Etruscan amphora showing Troilos

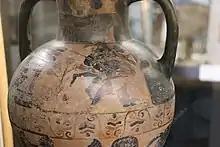
Detail of Achilles carrying Troilos

The amphora is now on permanent display at the Ure Museum. It is one of the more prominent items in the museum's large collection, and is a popular attraction for both scholars and members of the general public.